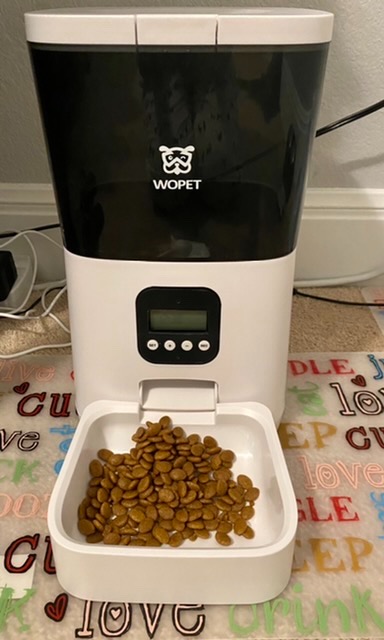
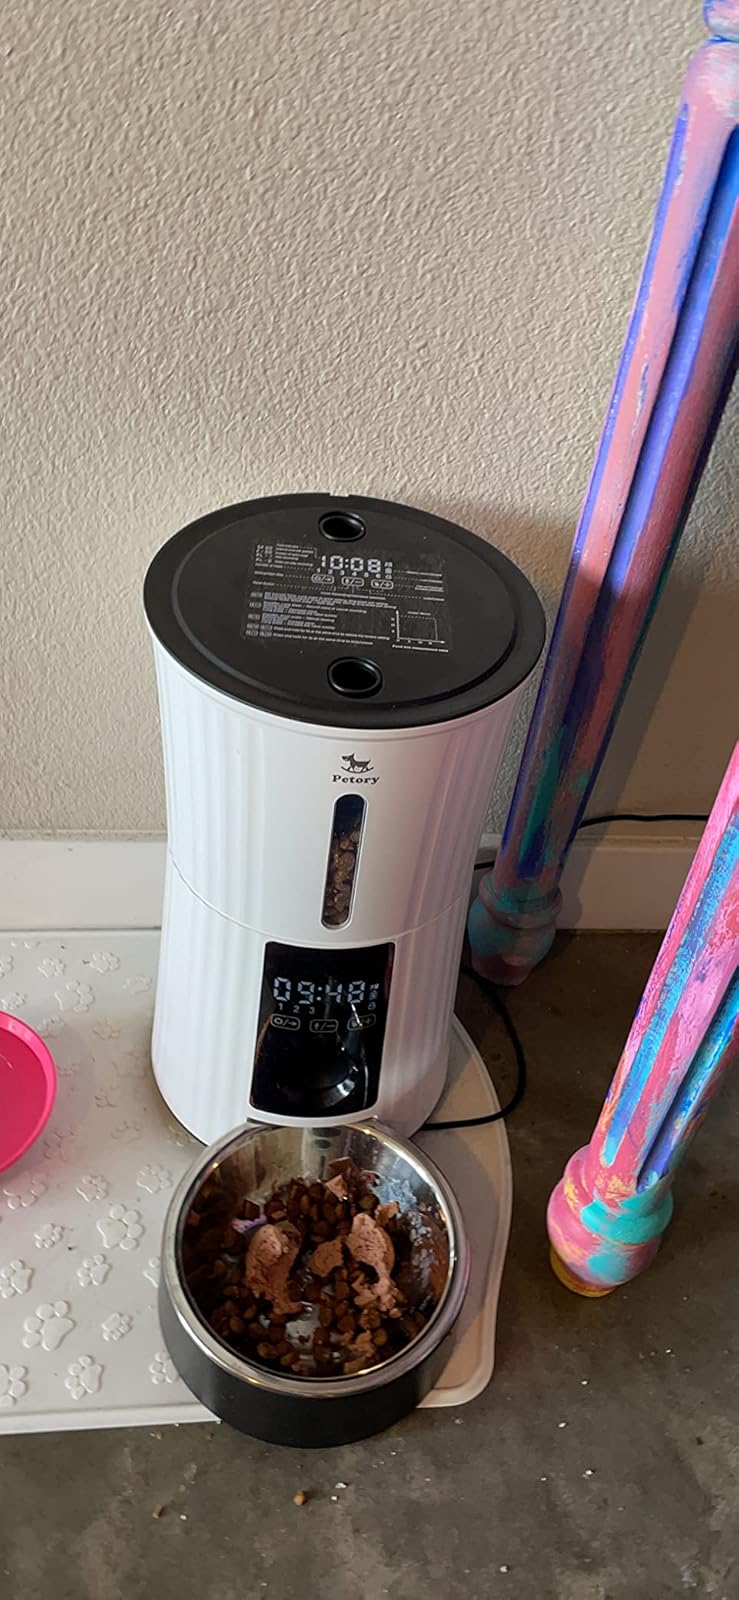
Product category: items_feeder
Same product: no